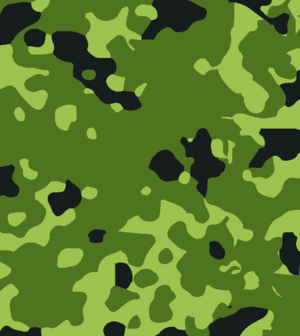
Sløringsmønster M/84
Den Danske M/84
Sløringsmønster M/84 er et camouflagemønster indført i den danske hær omkring 1984. Mønsteret er blevet brugt til en lang række genstande – lige fra uniformer til toilettasker.